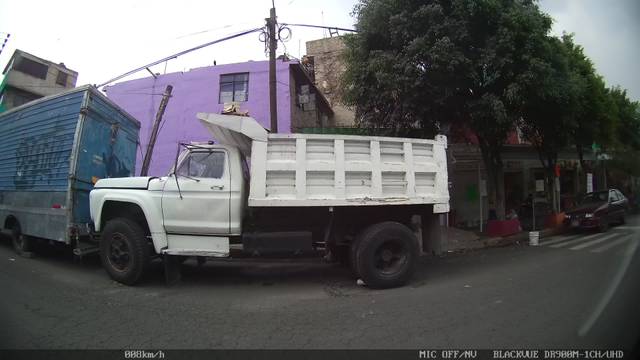
Region: Mexico
Coordinates: 19.368, -99.244